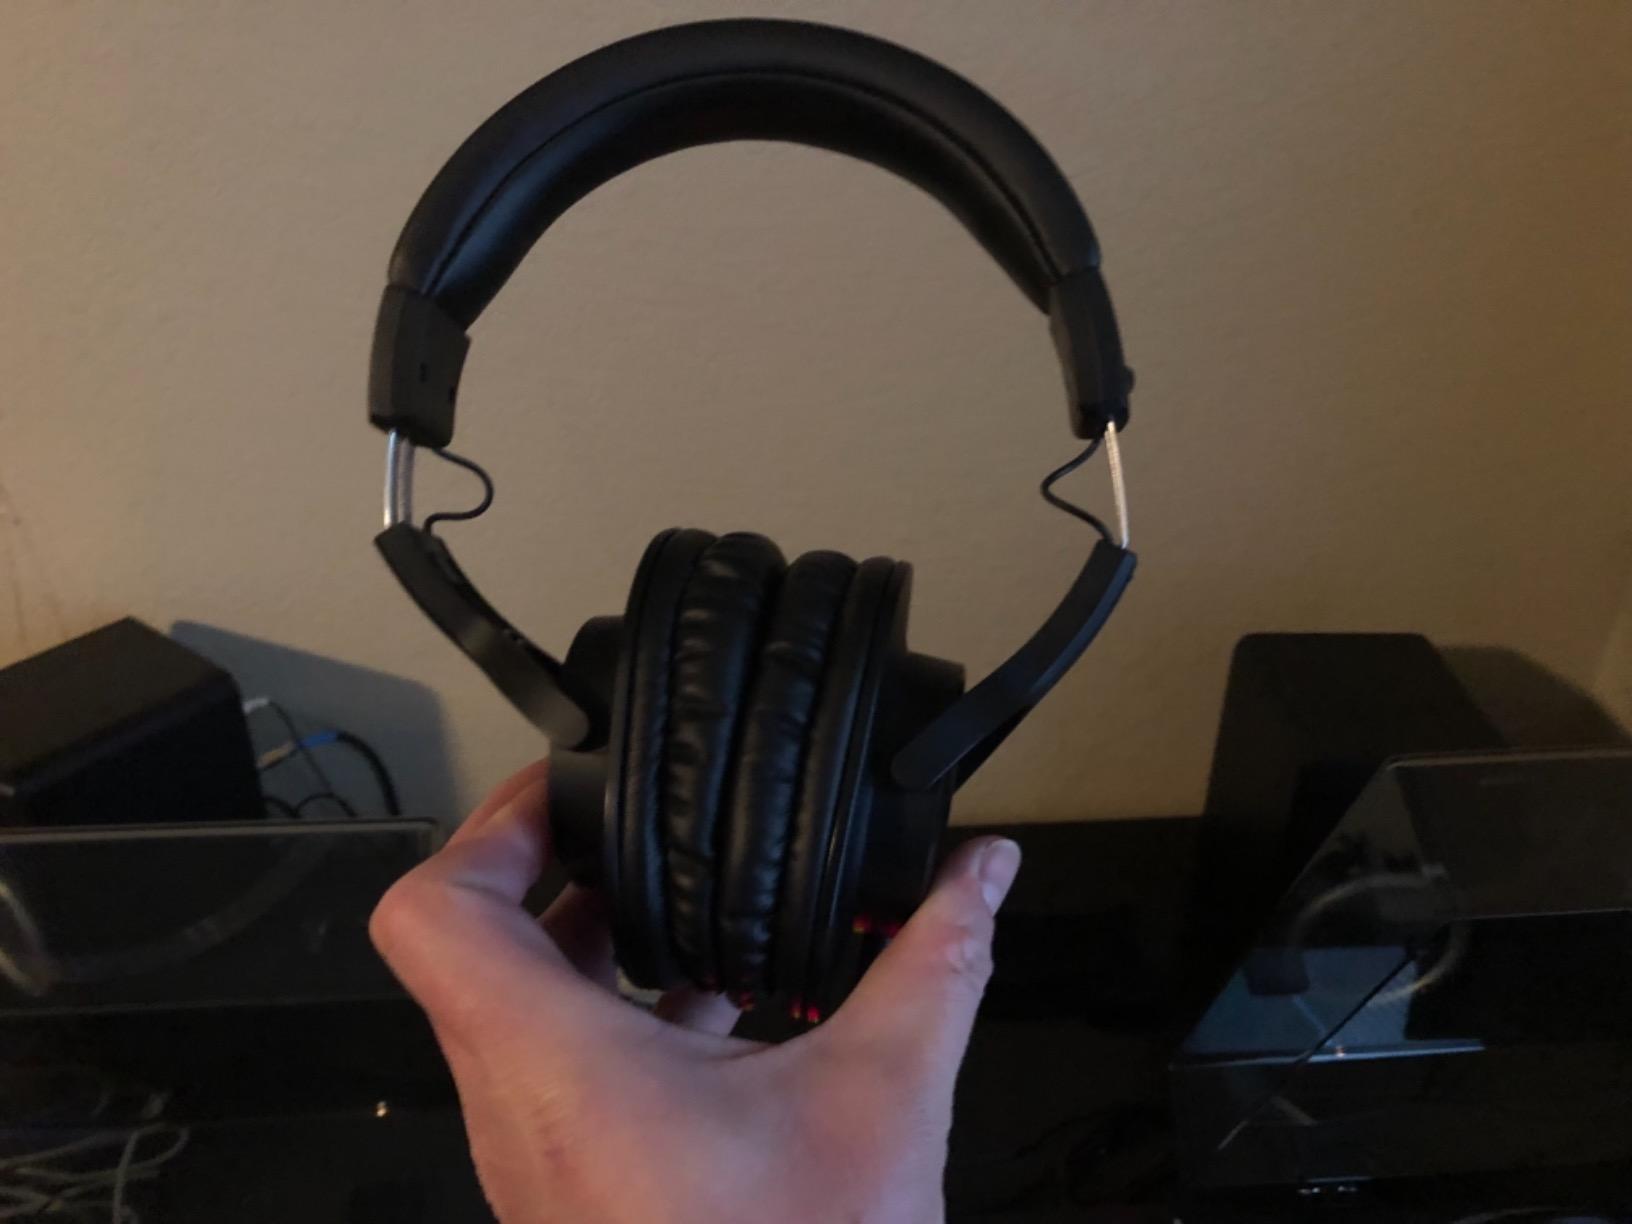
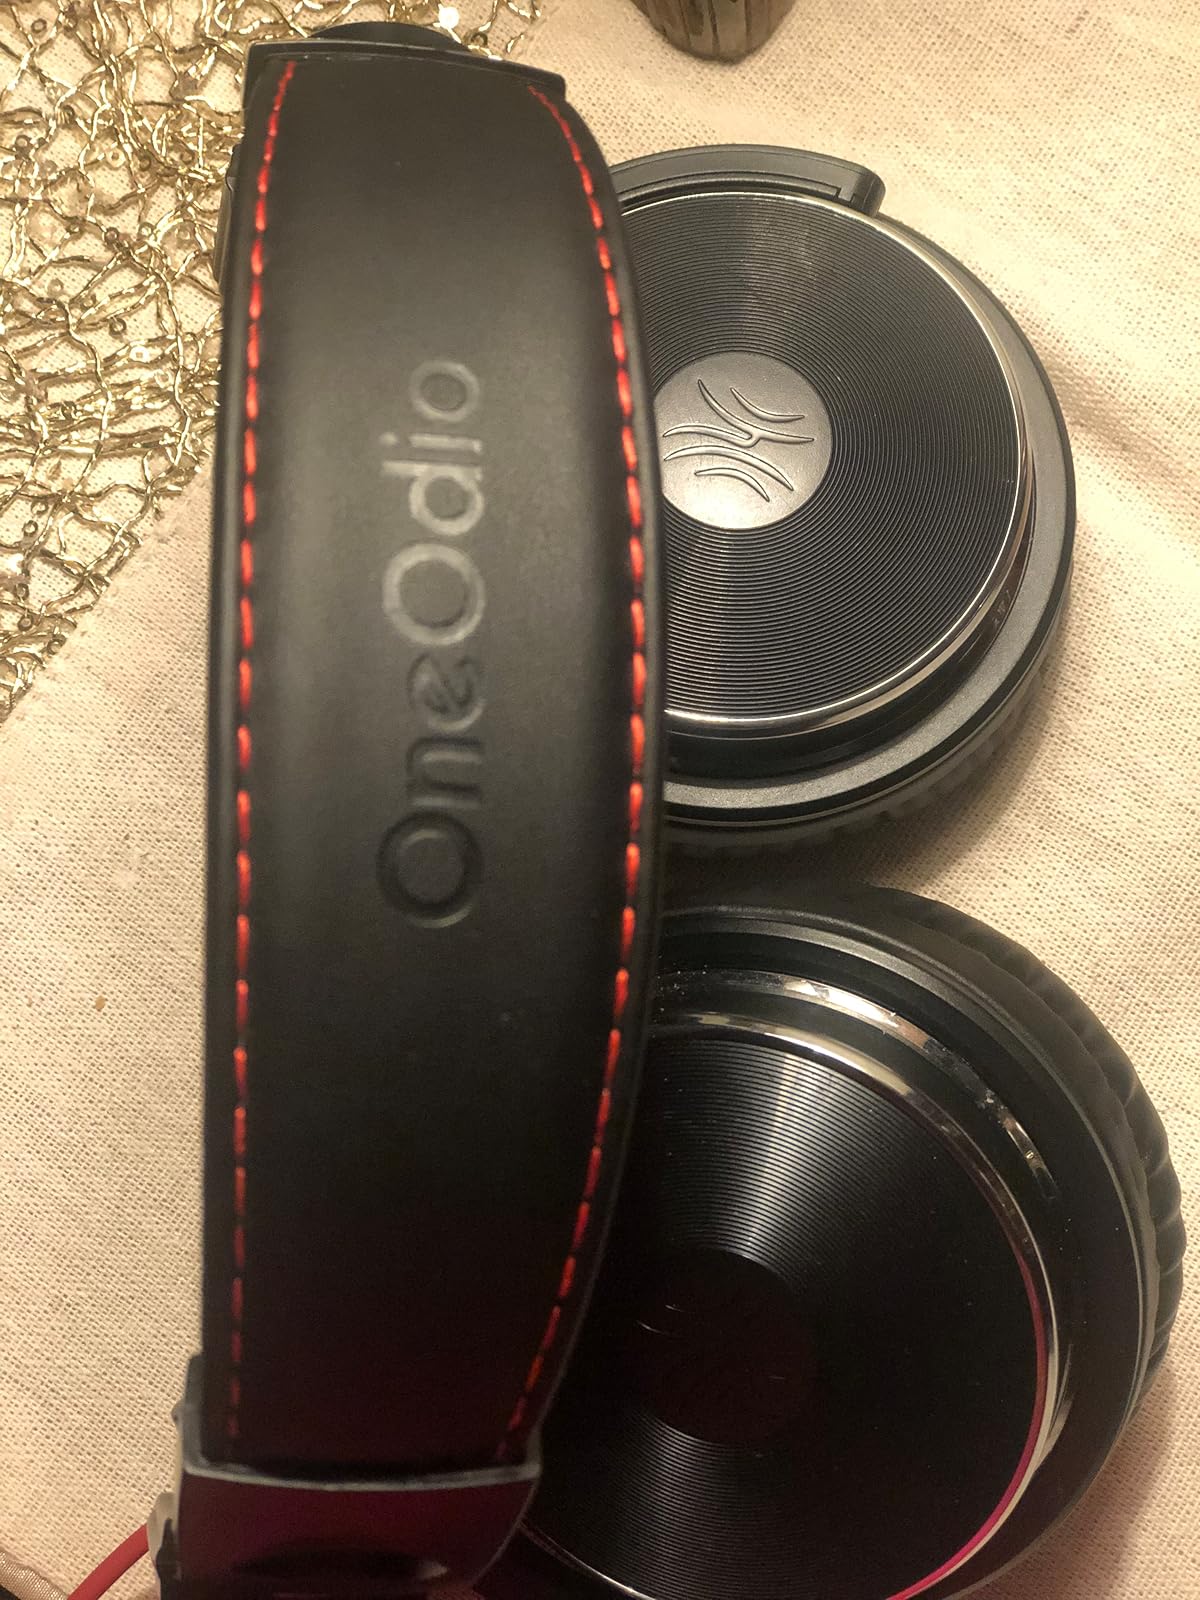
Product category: headphones
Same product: no